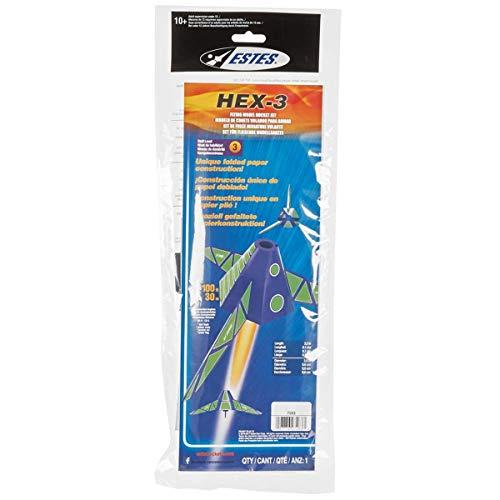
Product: Estes 7263 Flying Model Rocket Kit Hex-3
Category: Toys & Games | Hobbies | Rockets | Model Rocket Kits
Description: The space Twister flying 7263 rocket kit contains high quality Estes body tubes, laser cut wood fins, molded plastic nose cone, colorful preassembled parachute and easy to apply Waterslide decals.
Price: $9.84